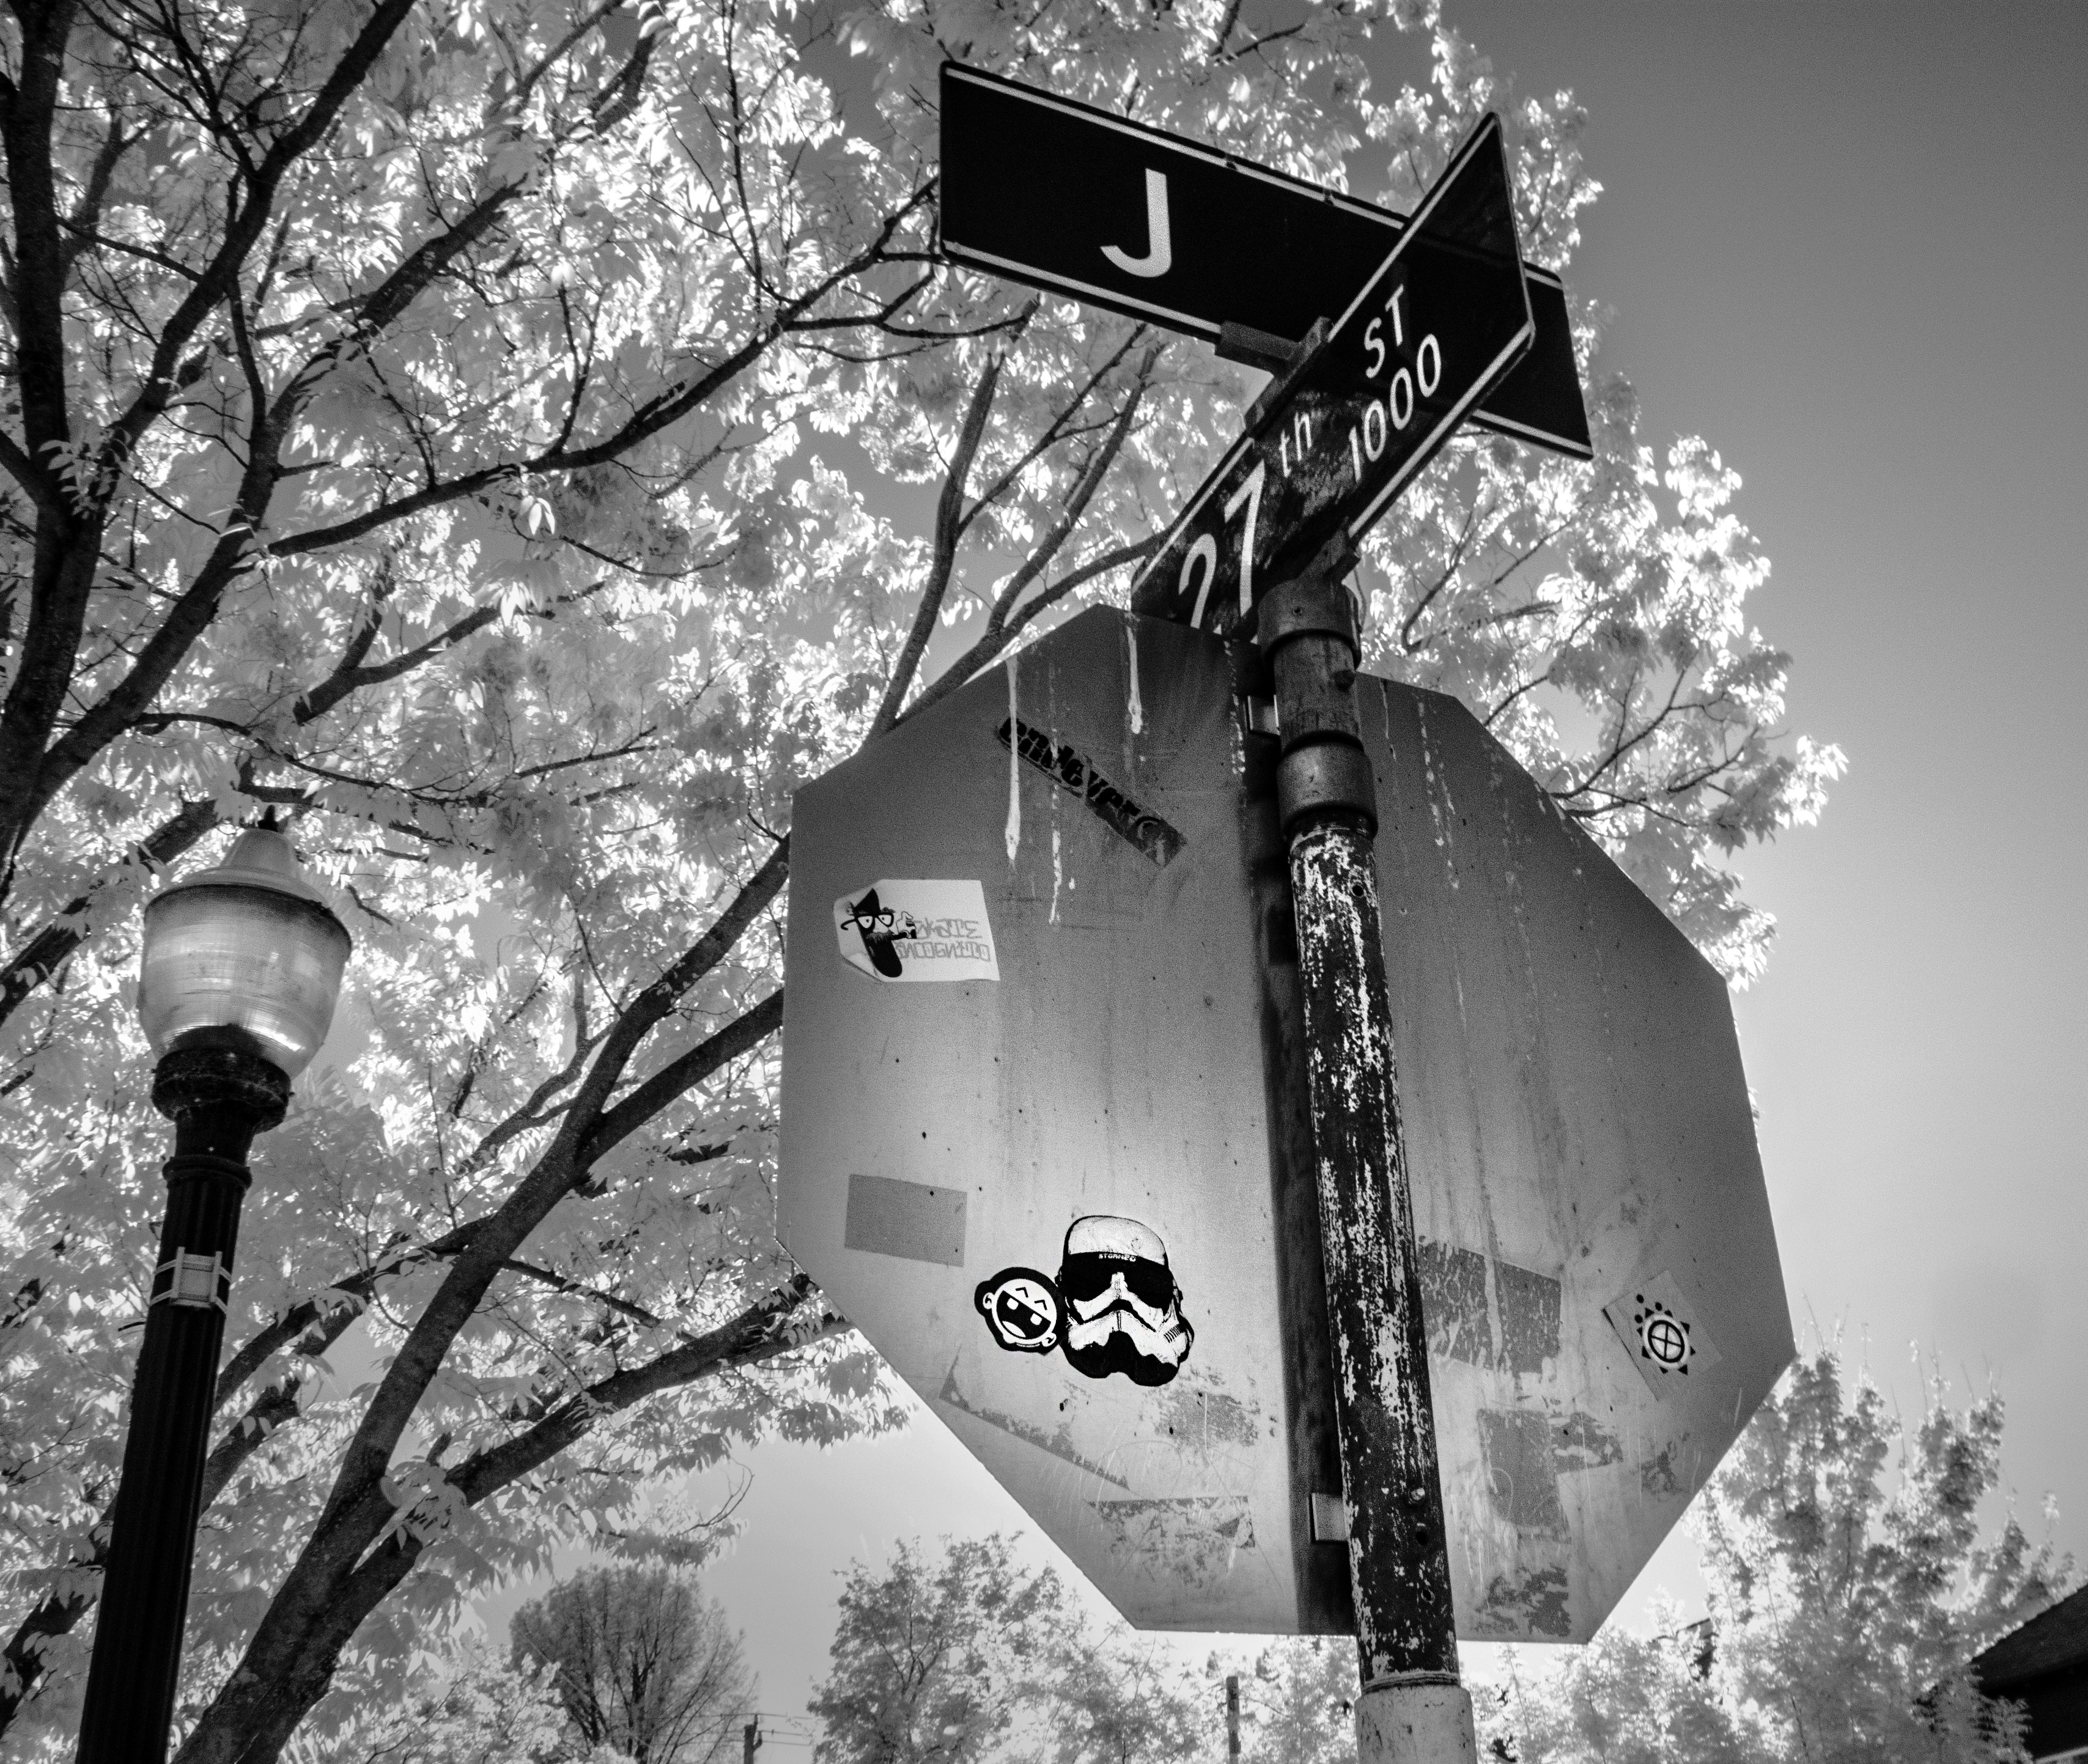
tree, snow, winter, black and white, white, photography, flower, spring, black, monochrome, lighting, season, photograph, monochrome photography